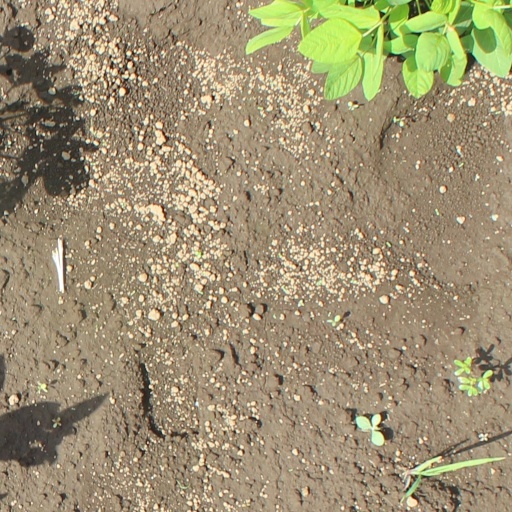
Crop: soybean